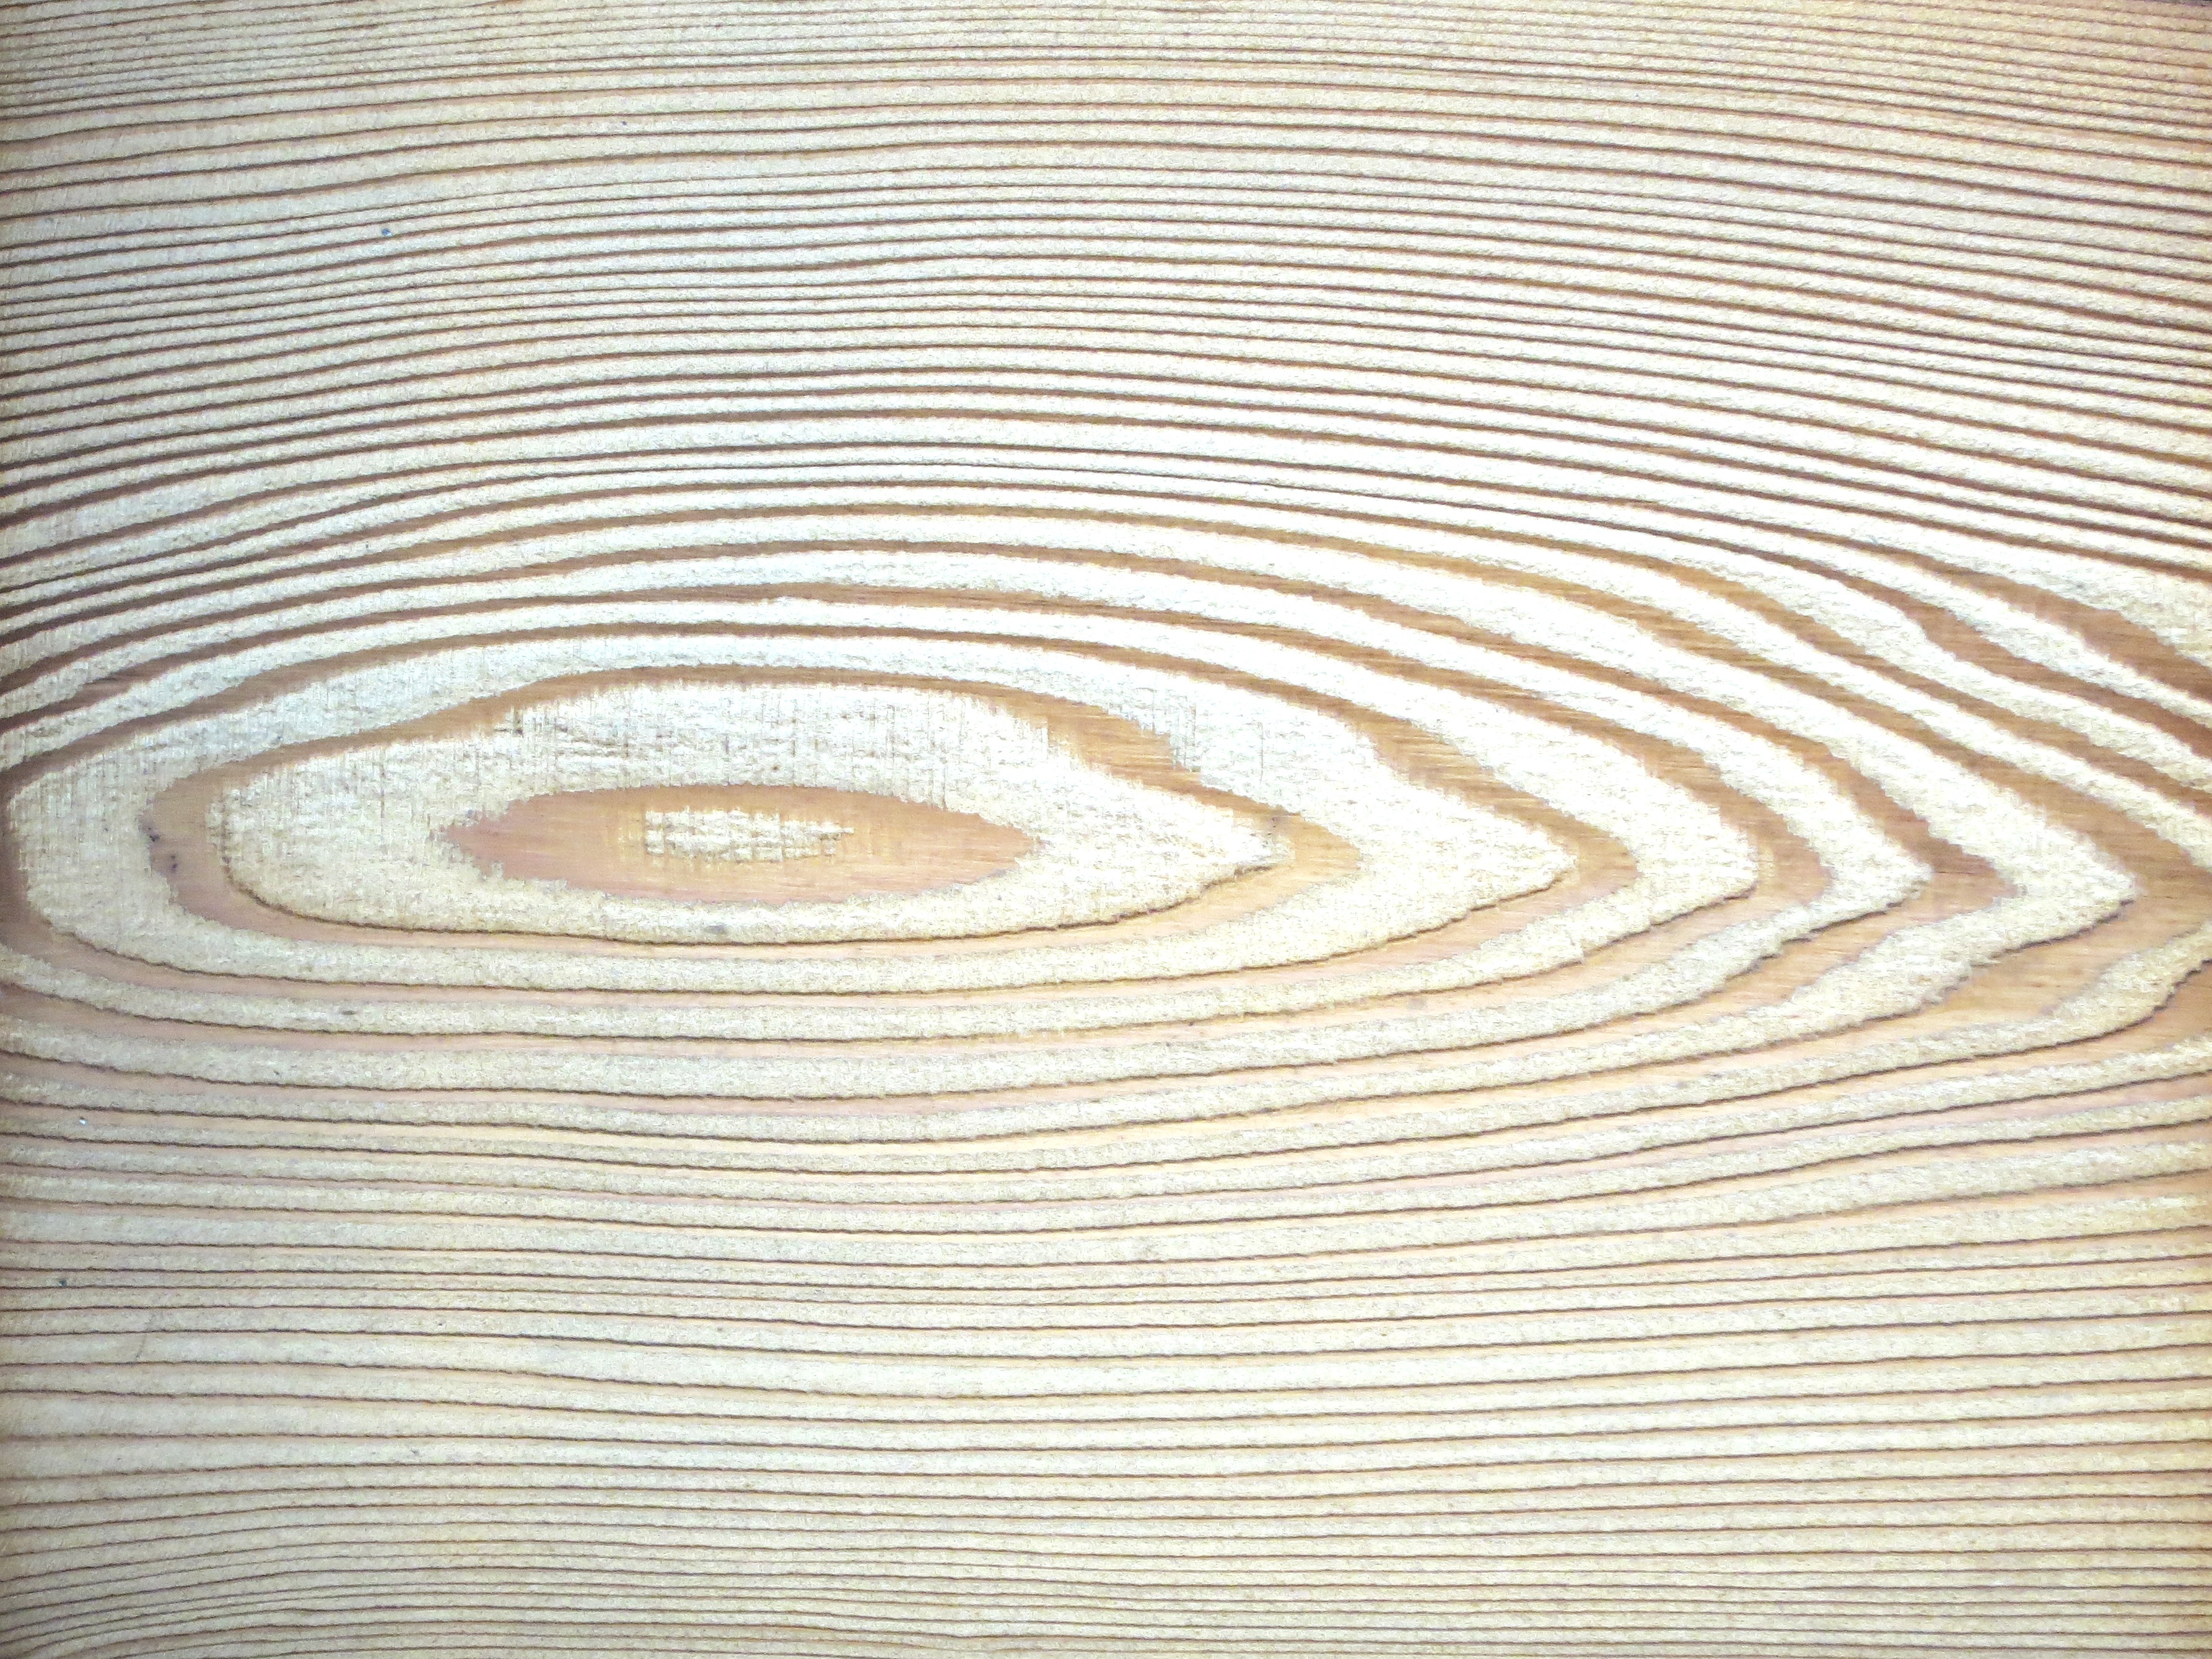
wood, texture, floor, ceiling, pattern, line, japan, material, circle, drawing, shape, plaster, flooring, plywood, wood grain, sawn